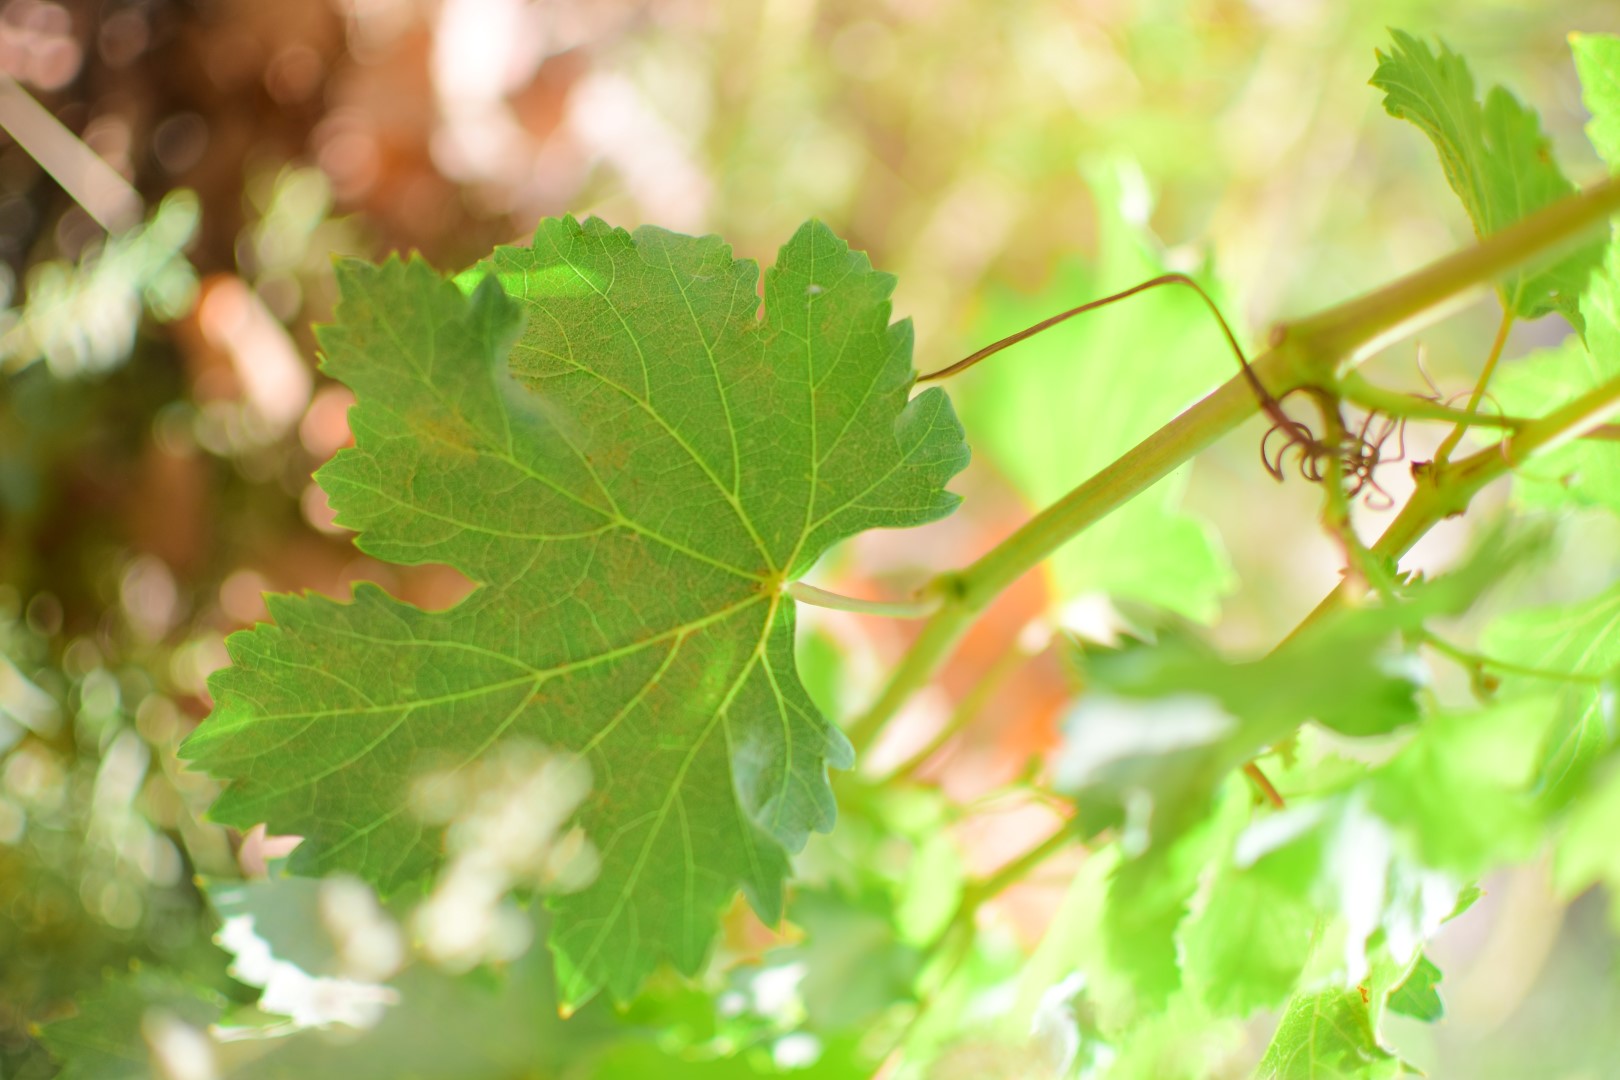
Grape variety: Shdah